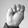
ASL letter: M